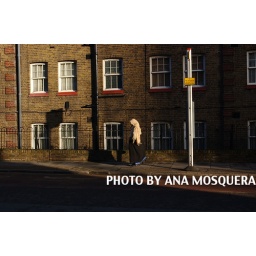
Muslim women walks away from a bus stop near commercial road in London